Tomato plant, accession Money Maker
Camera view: tilt-top (135 deg); turntable rotation: 180 degrees
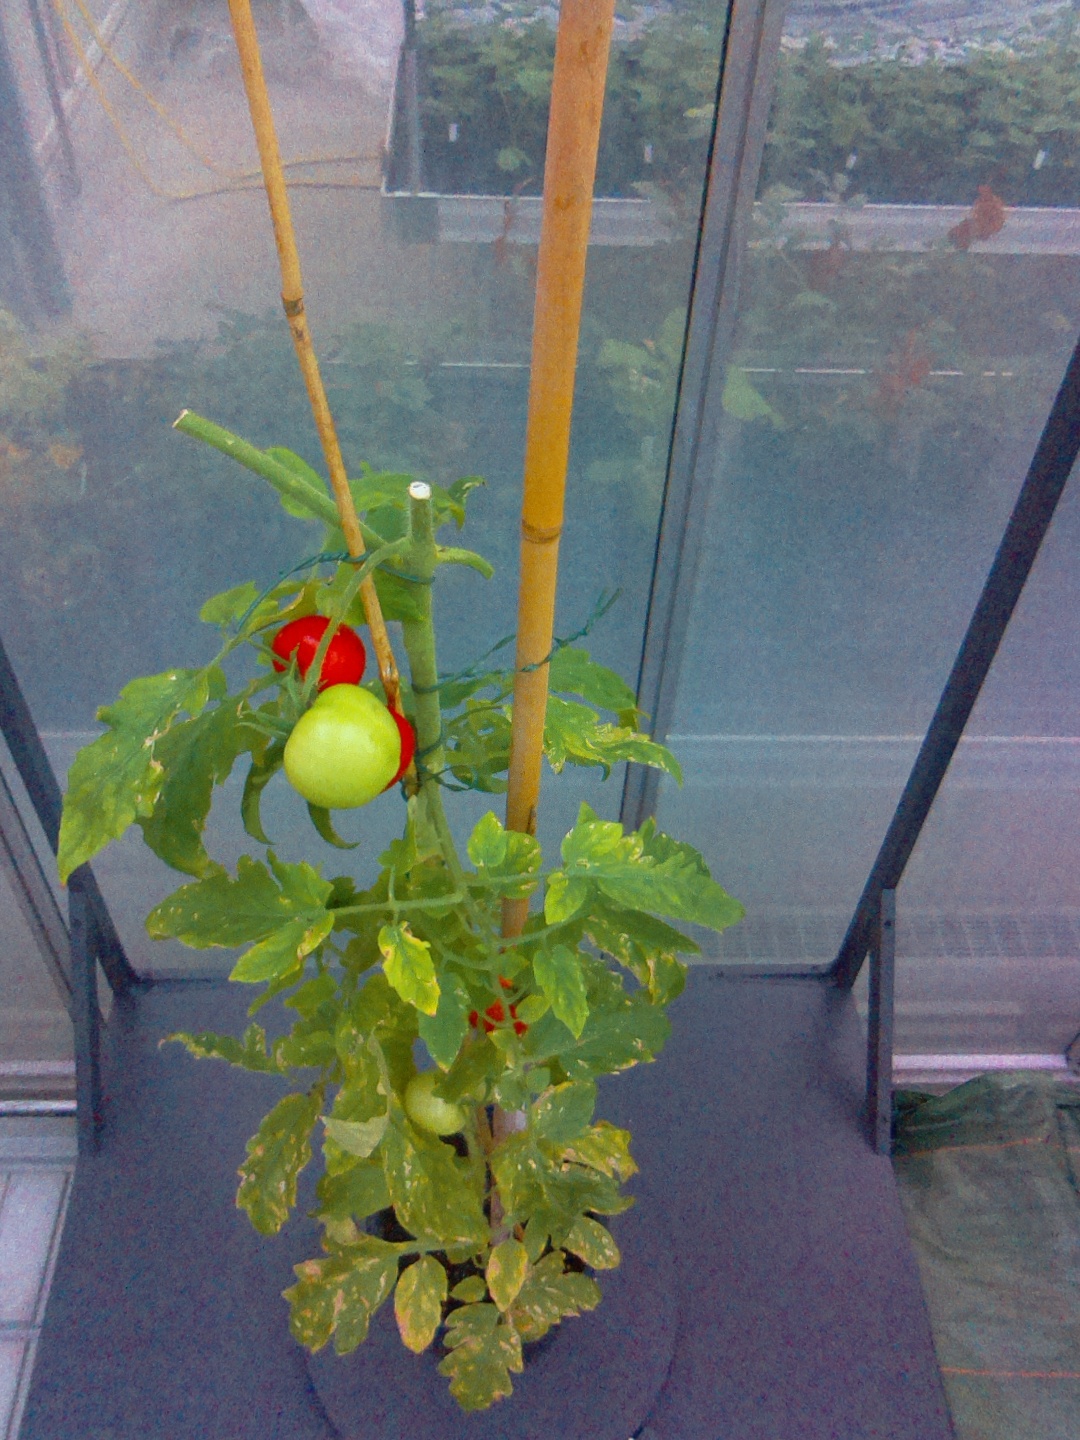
BBCH growth stage 88: 80%-90% of fruits show typical fully ripe color